Sidney Hillman

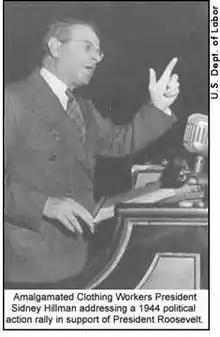
Hillman addressing a 1944 political rally

The ACWA pioneered a version of "social unionism" in the 1920s that offered low-cost cooperative housing and unemployment insurance to union members and founded a bank (Amalgamated Bank) that would serve labor's interests. Hillman had strong ties to many progressive reformers, such as Jane Addams and Clarence Darrow, who had assisted the Amalgamated in its early strikes in Chicago in 1910 and New York in 1913. While other unions, notably the railroad brotherhoods and building trades unions within the AFL also founded banks of their own, the Amalgamated also used its banks to supervise the business operations of those garment businesses that came to it for loans.